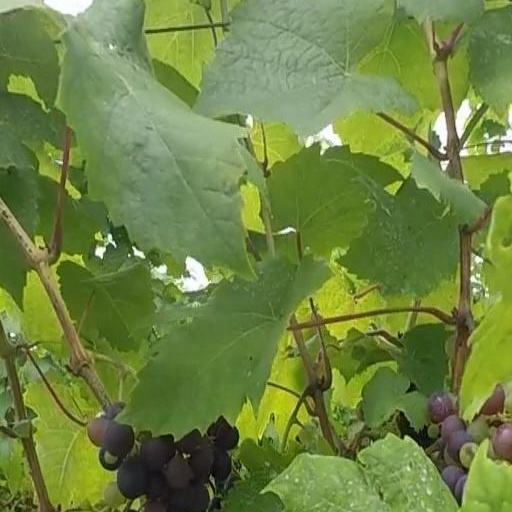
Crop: grape